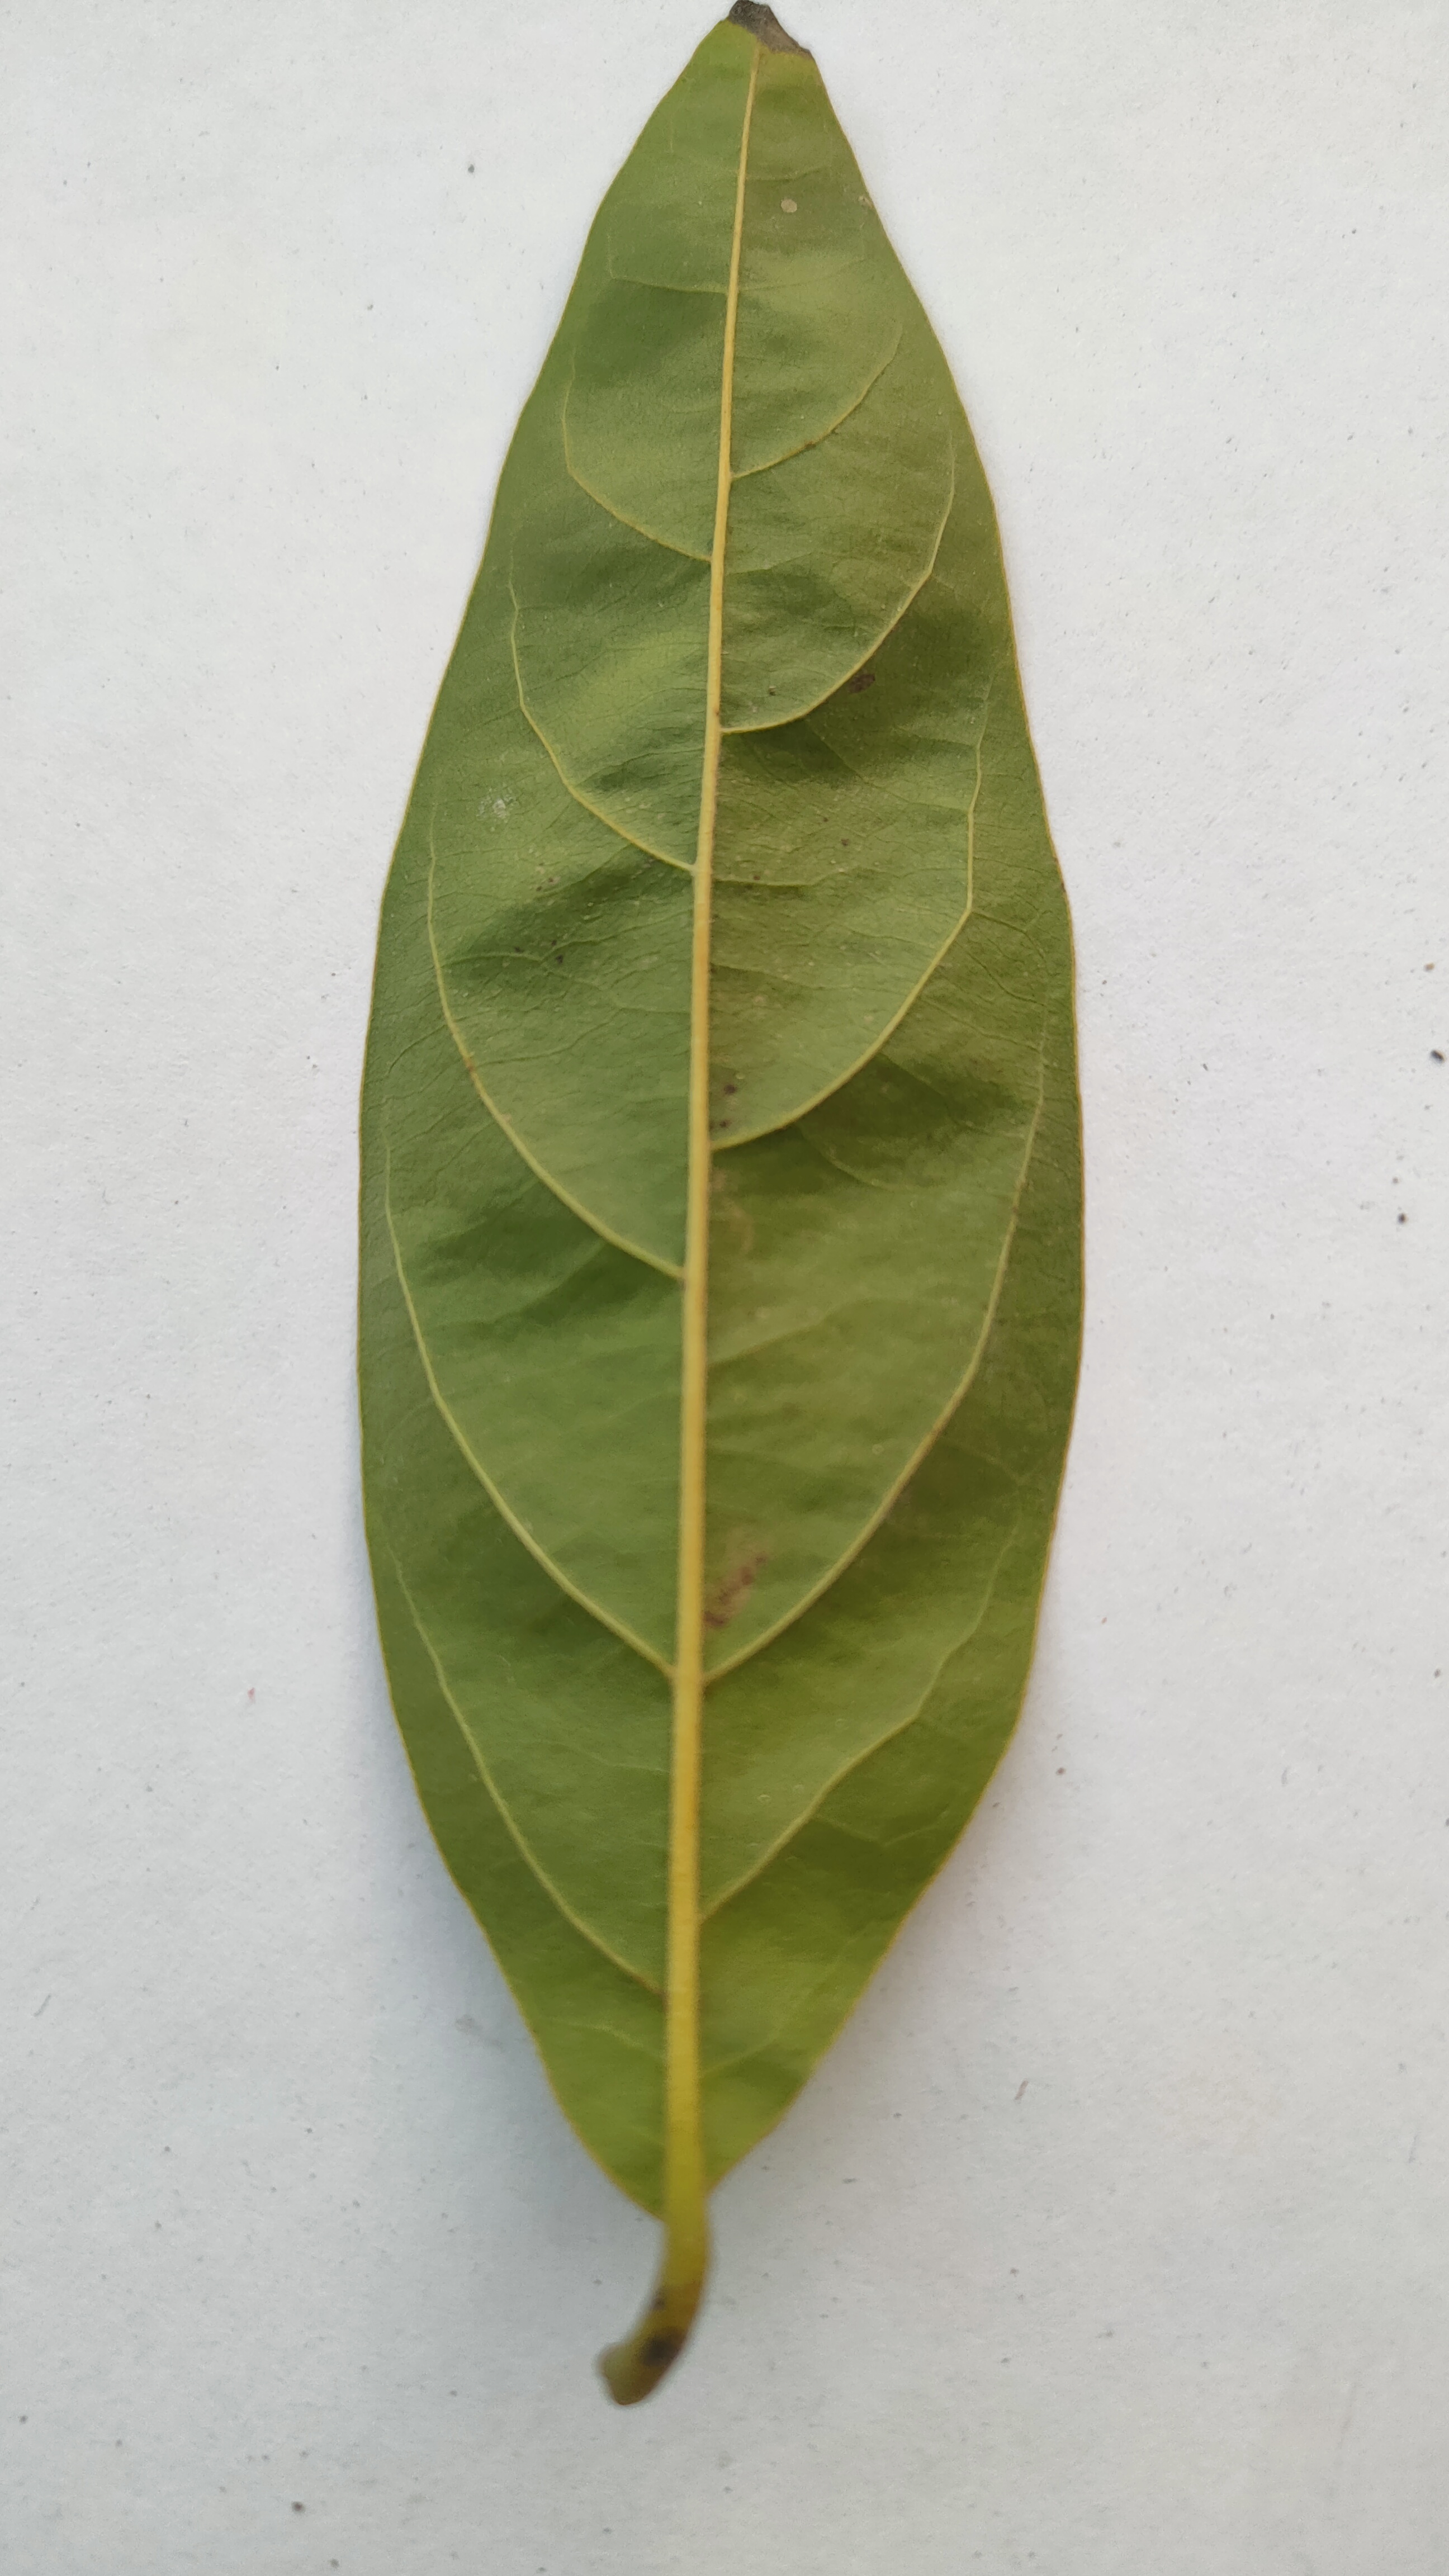
Leaf variety: Custard Apple